River Shiel

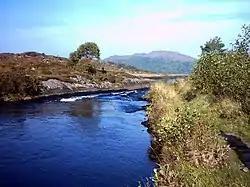
View of the rapids at the mouth of the Shiel, with Eilean Shona beyond

The River Shiel (Scottish Gaelic: "Abhainn Seile") is a four-kilometre-long river between Moidart and Ardnamurchan in the Scottish Highlands. It begins at Acharacle, at the western end of Loch Shiel, and flows northwest towards Dorlin, where it empties into Loch Moidart. The river contains salmon and sea trout, as well as native resident brown trout weighing up to six pounds.